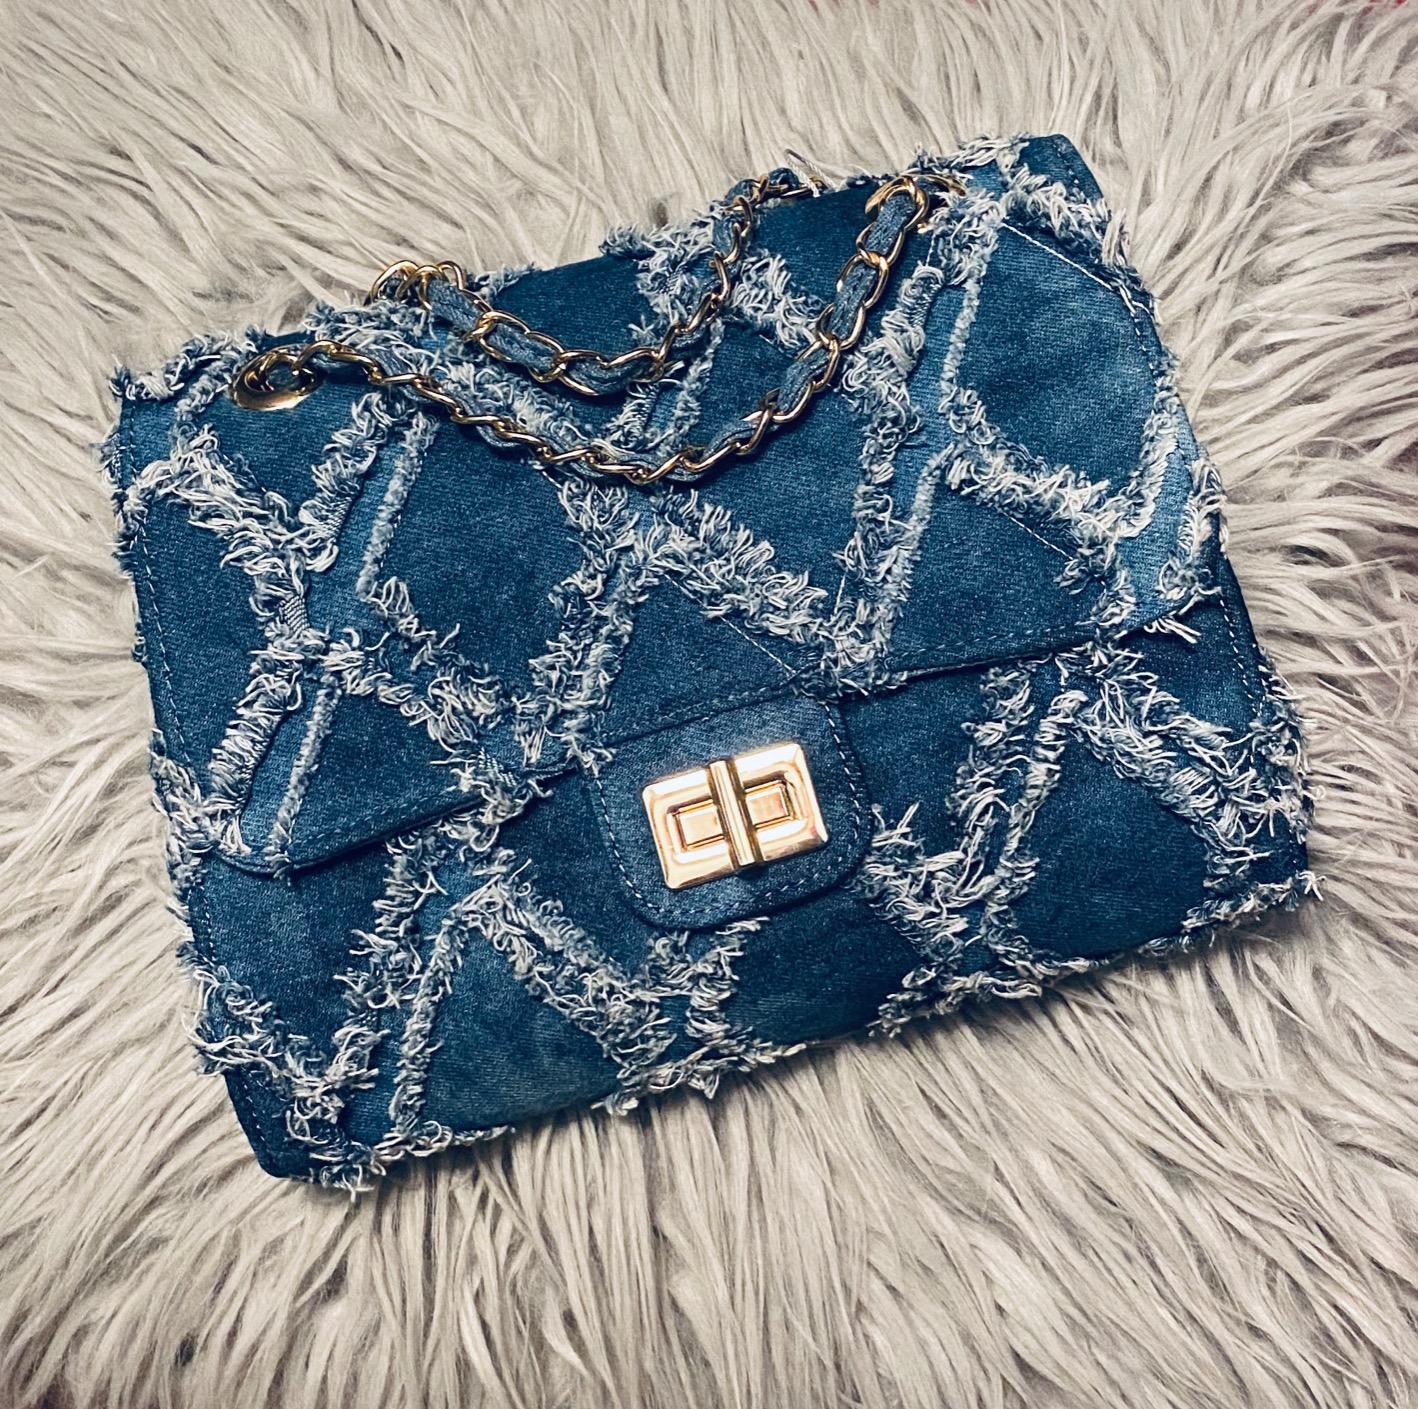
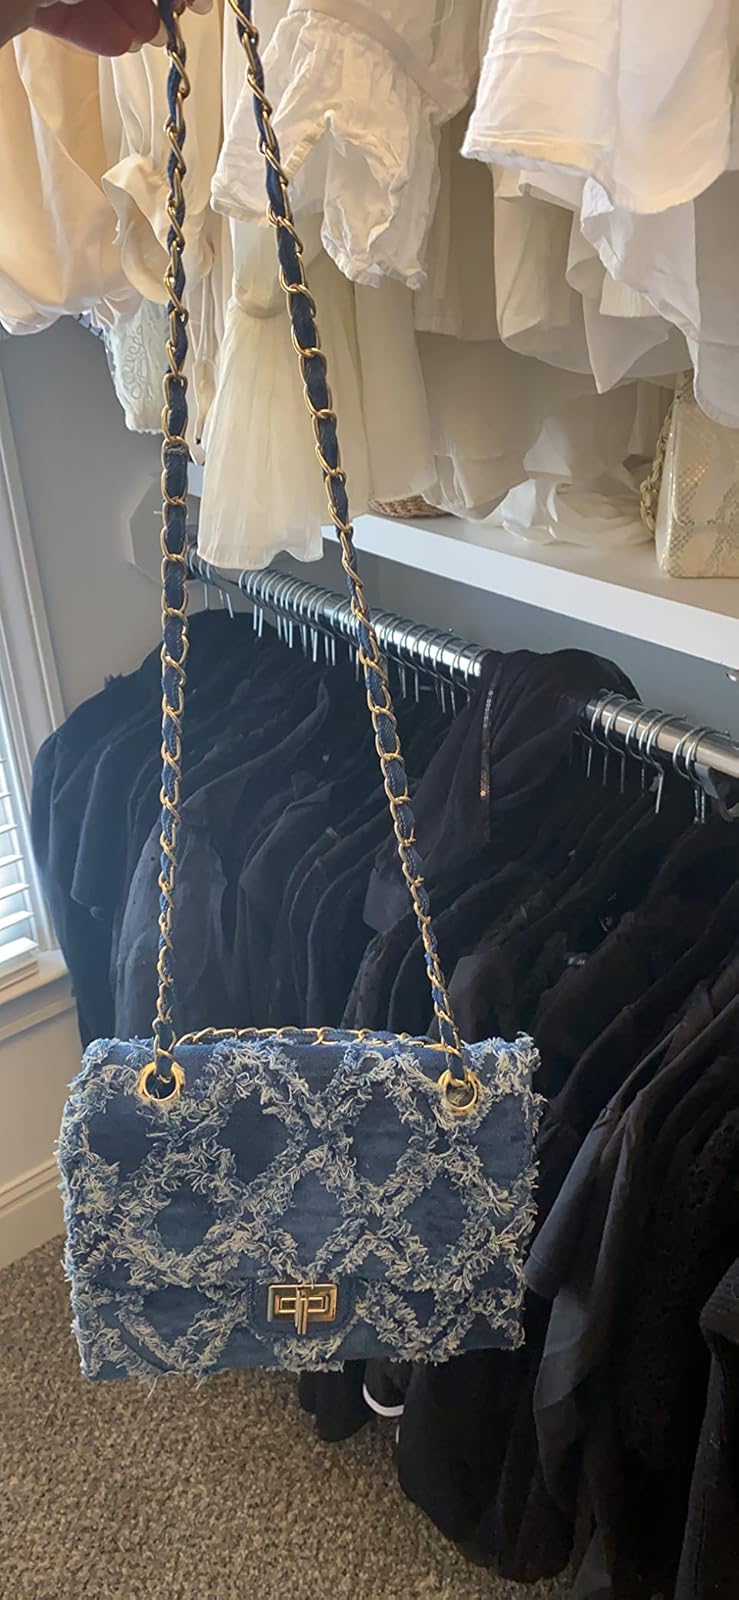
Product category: accessories_handbag
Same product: yes